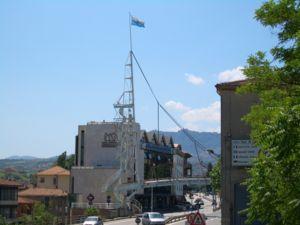
Cet article traite de la frontière entre l'Italie et Saint-Marin